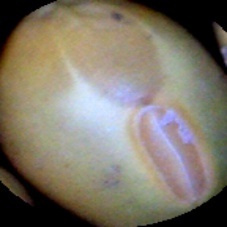
Label: Immature